Ben-Zion Leitner

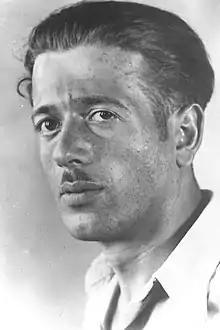
Leitner circa 1949

Ben-Zion Leitner (1927 – March 25, 2012) was an Israeli soldier, who received the nation's highest military decoration, the Hero of Israel citation (now the Medal of Valor), for heroism during the 1948 Arab–Israeli War.